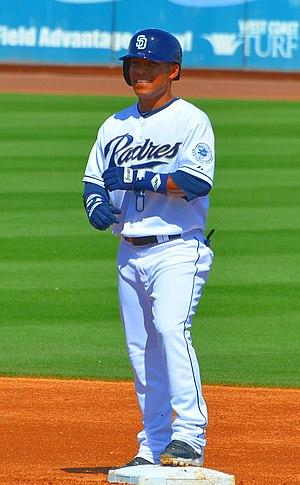
Alexi Jose Amarista Azocar est un joueur d'utilité des Padres de San Diego de la Ligue majeure de baseball.